World Premiere (film)

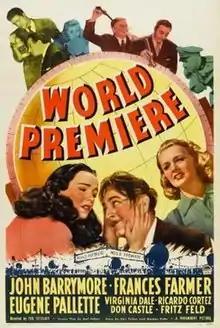
Theatrical release poster

World Premiere is a 1941 American comedy film directed by Ted Tetzlaff and written by Earl Felton. The film stars John Barrymore, Frances Farmer, Eugene Pallette, Virginia Dale, Ricardo Cortez, Sig Ruman and Don Castle. The film was released on August 21, 1941, by Paramount Pictures. Otis Garrett was originally scheduled to direct the film but had to pull out due to undergoing major surgery.